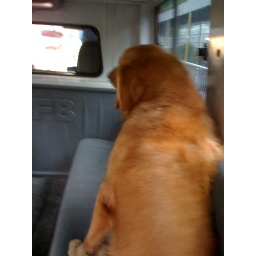
He sits in the van too....not on the floor but the chair!! Mikey &amp;amp; Ashton sits on the floor